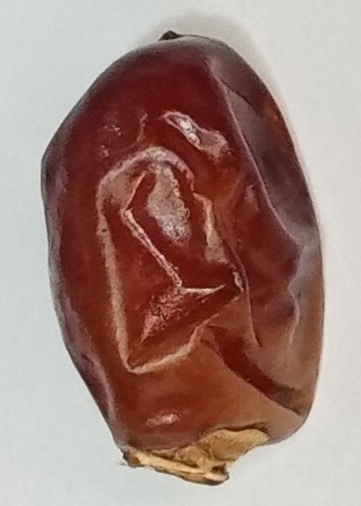
Variety: aseel
Size: small
Grade: grade-1